Brokaw Bullet

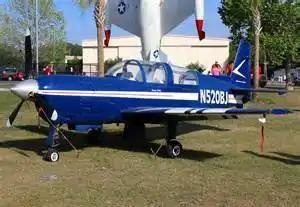
The BJ-520 modified to Turboprop motor.

The BJ-520 or "Bullet" was a two-seat sports airplane designed in the United States for amateur construction.